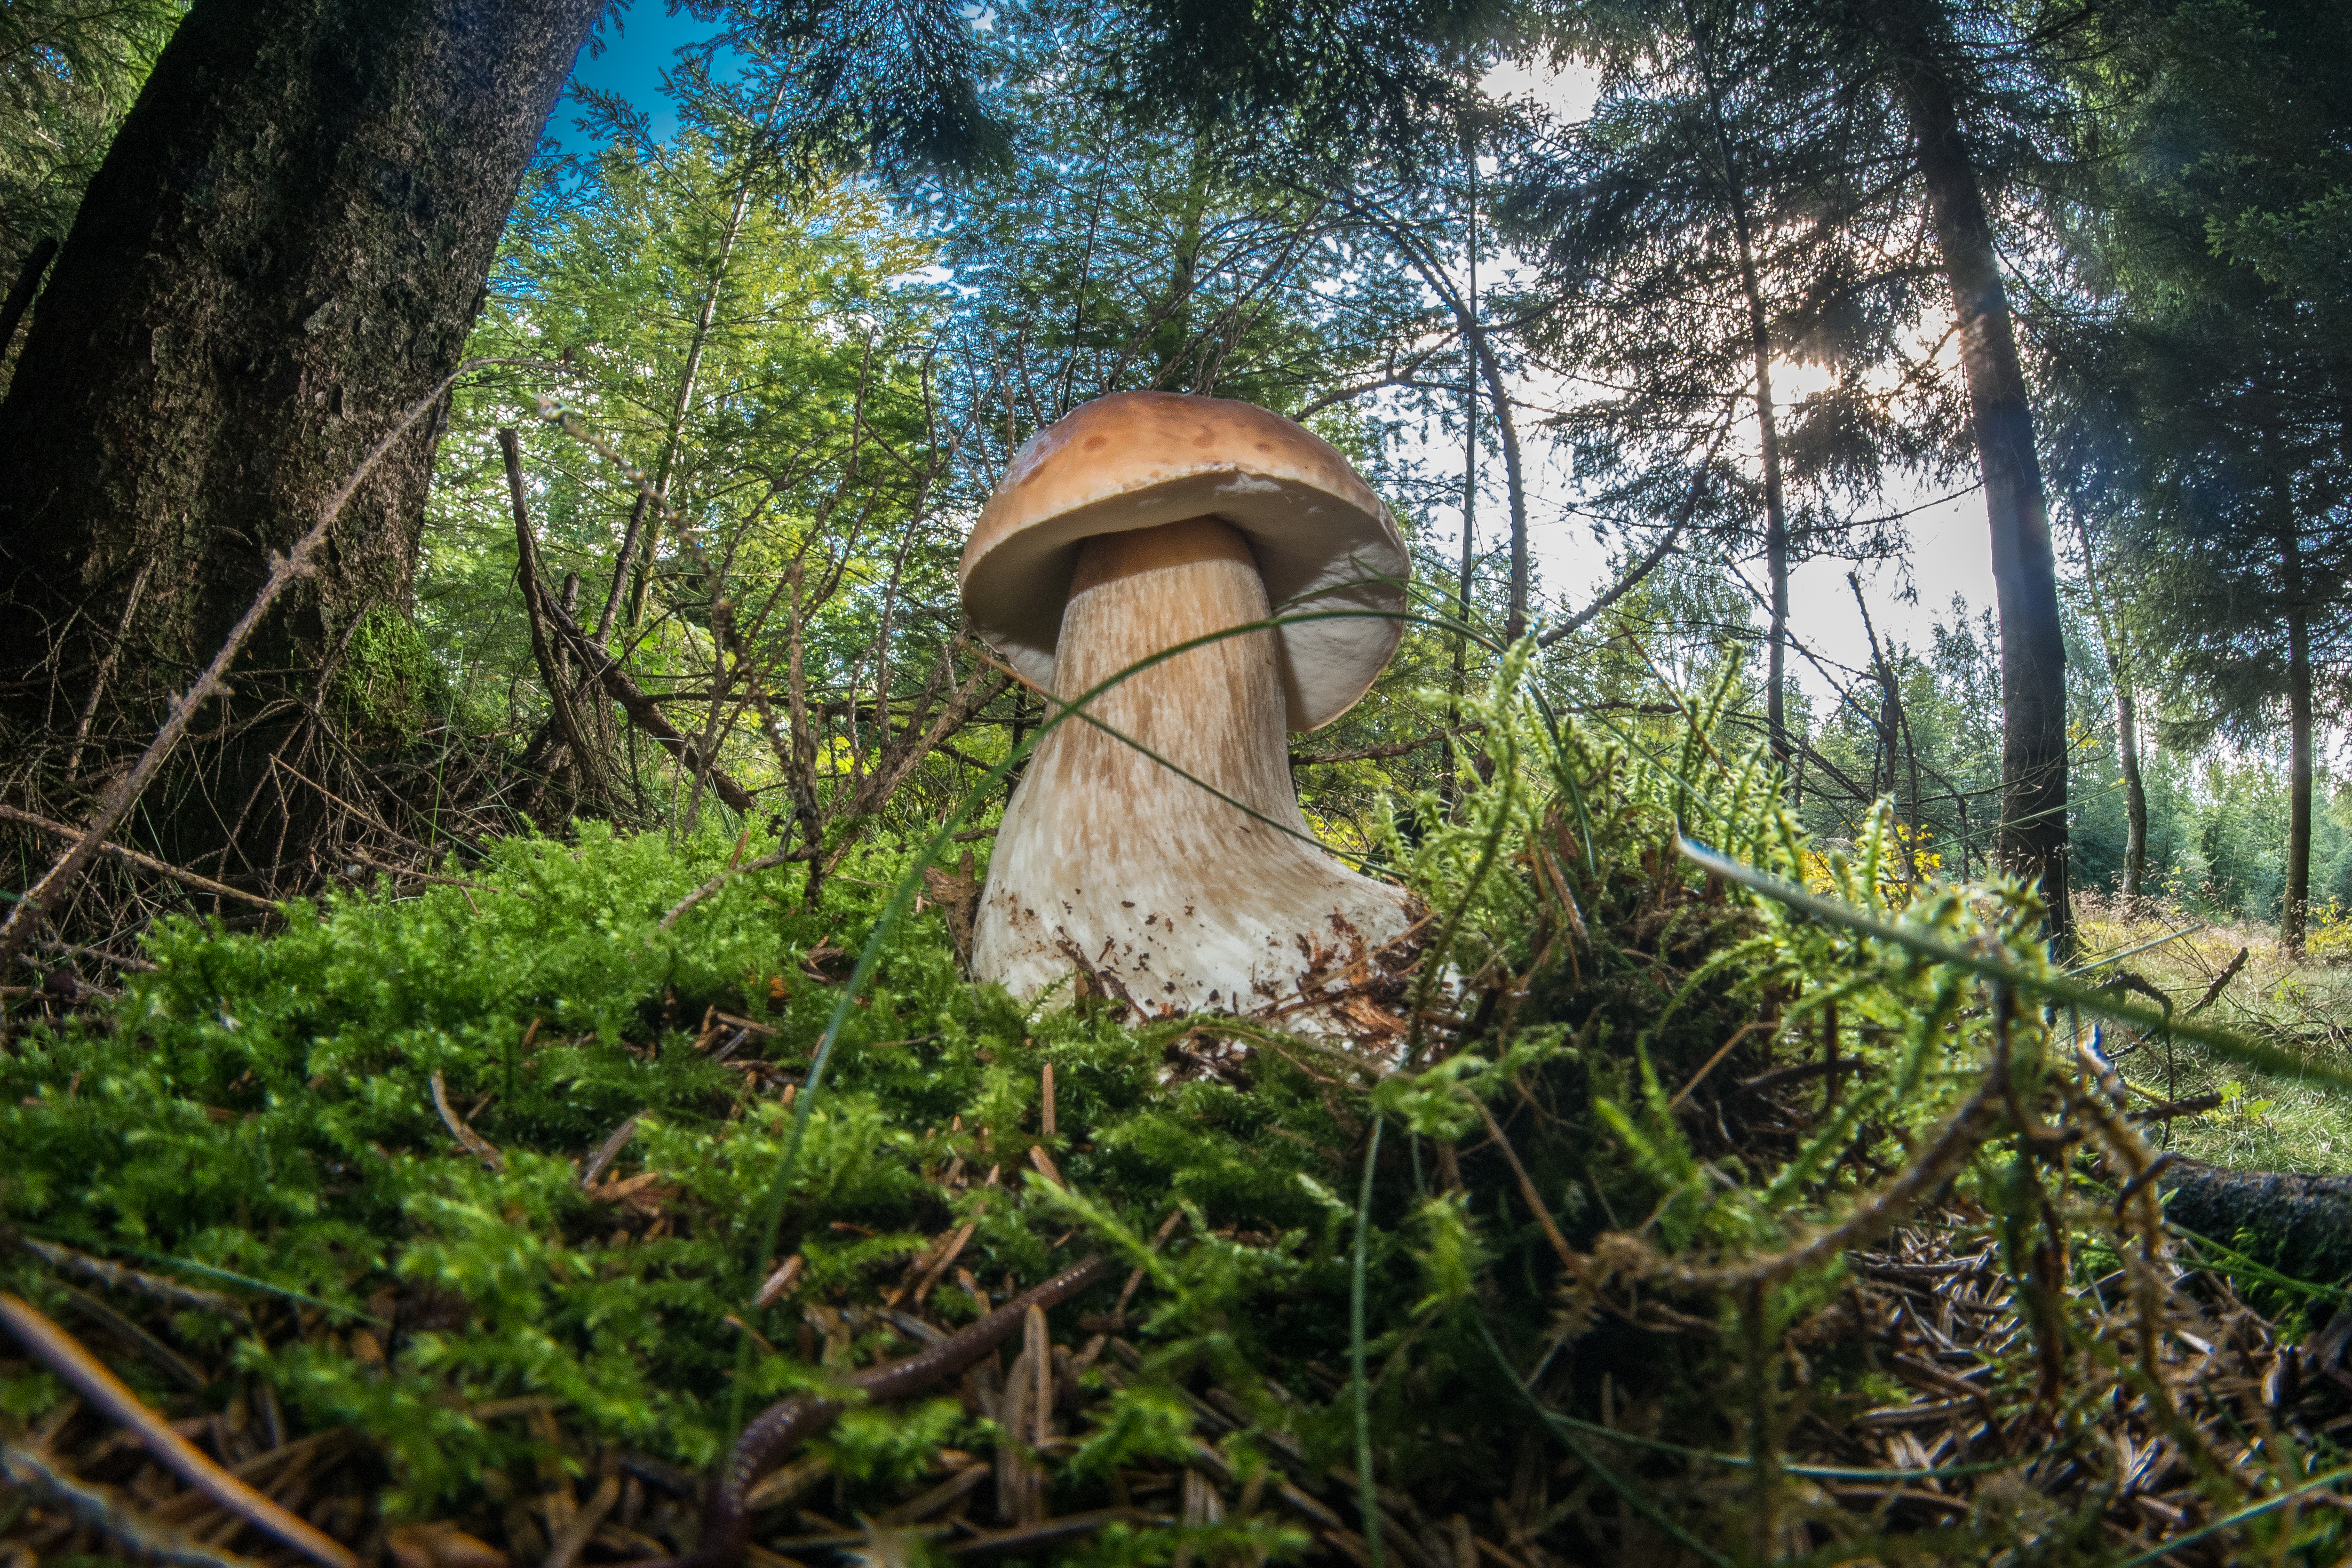
tree, nature, forest, leaf, fujifilm, green, jungle, autumn, botany, belgium, mushrooms, rainforest, samyang, magic, woodland, habitat, fairy, ardennes, 8mm, xa1, cepes, tales, porcini, eekhoorntjesbrood, natural environment, woody plant